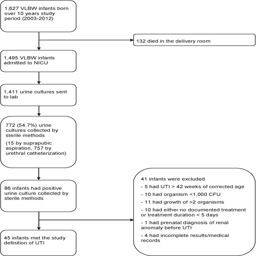
flow diagram depicting number of infants as they pass through the study .